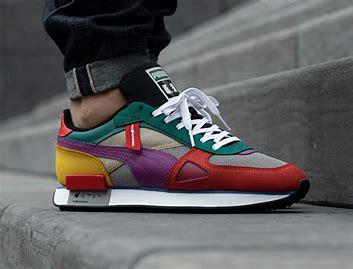
Brand: Puma
Model: Future Rider